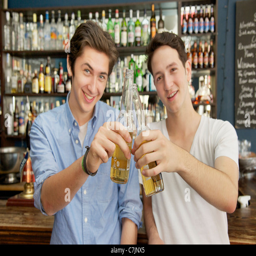
men toasting each other in bar